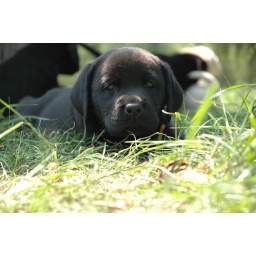
black in green